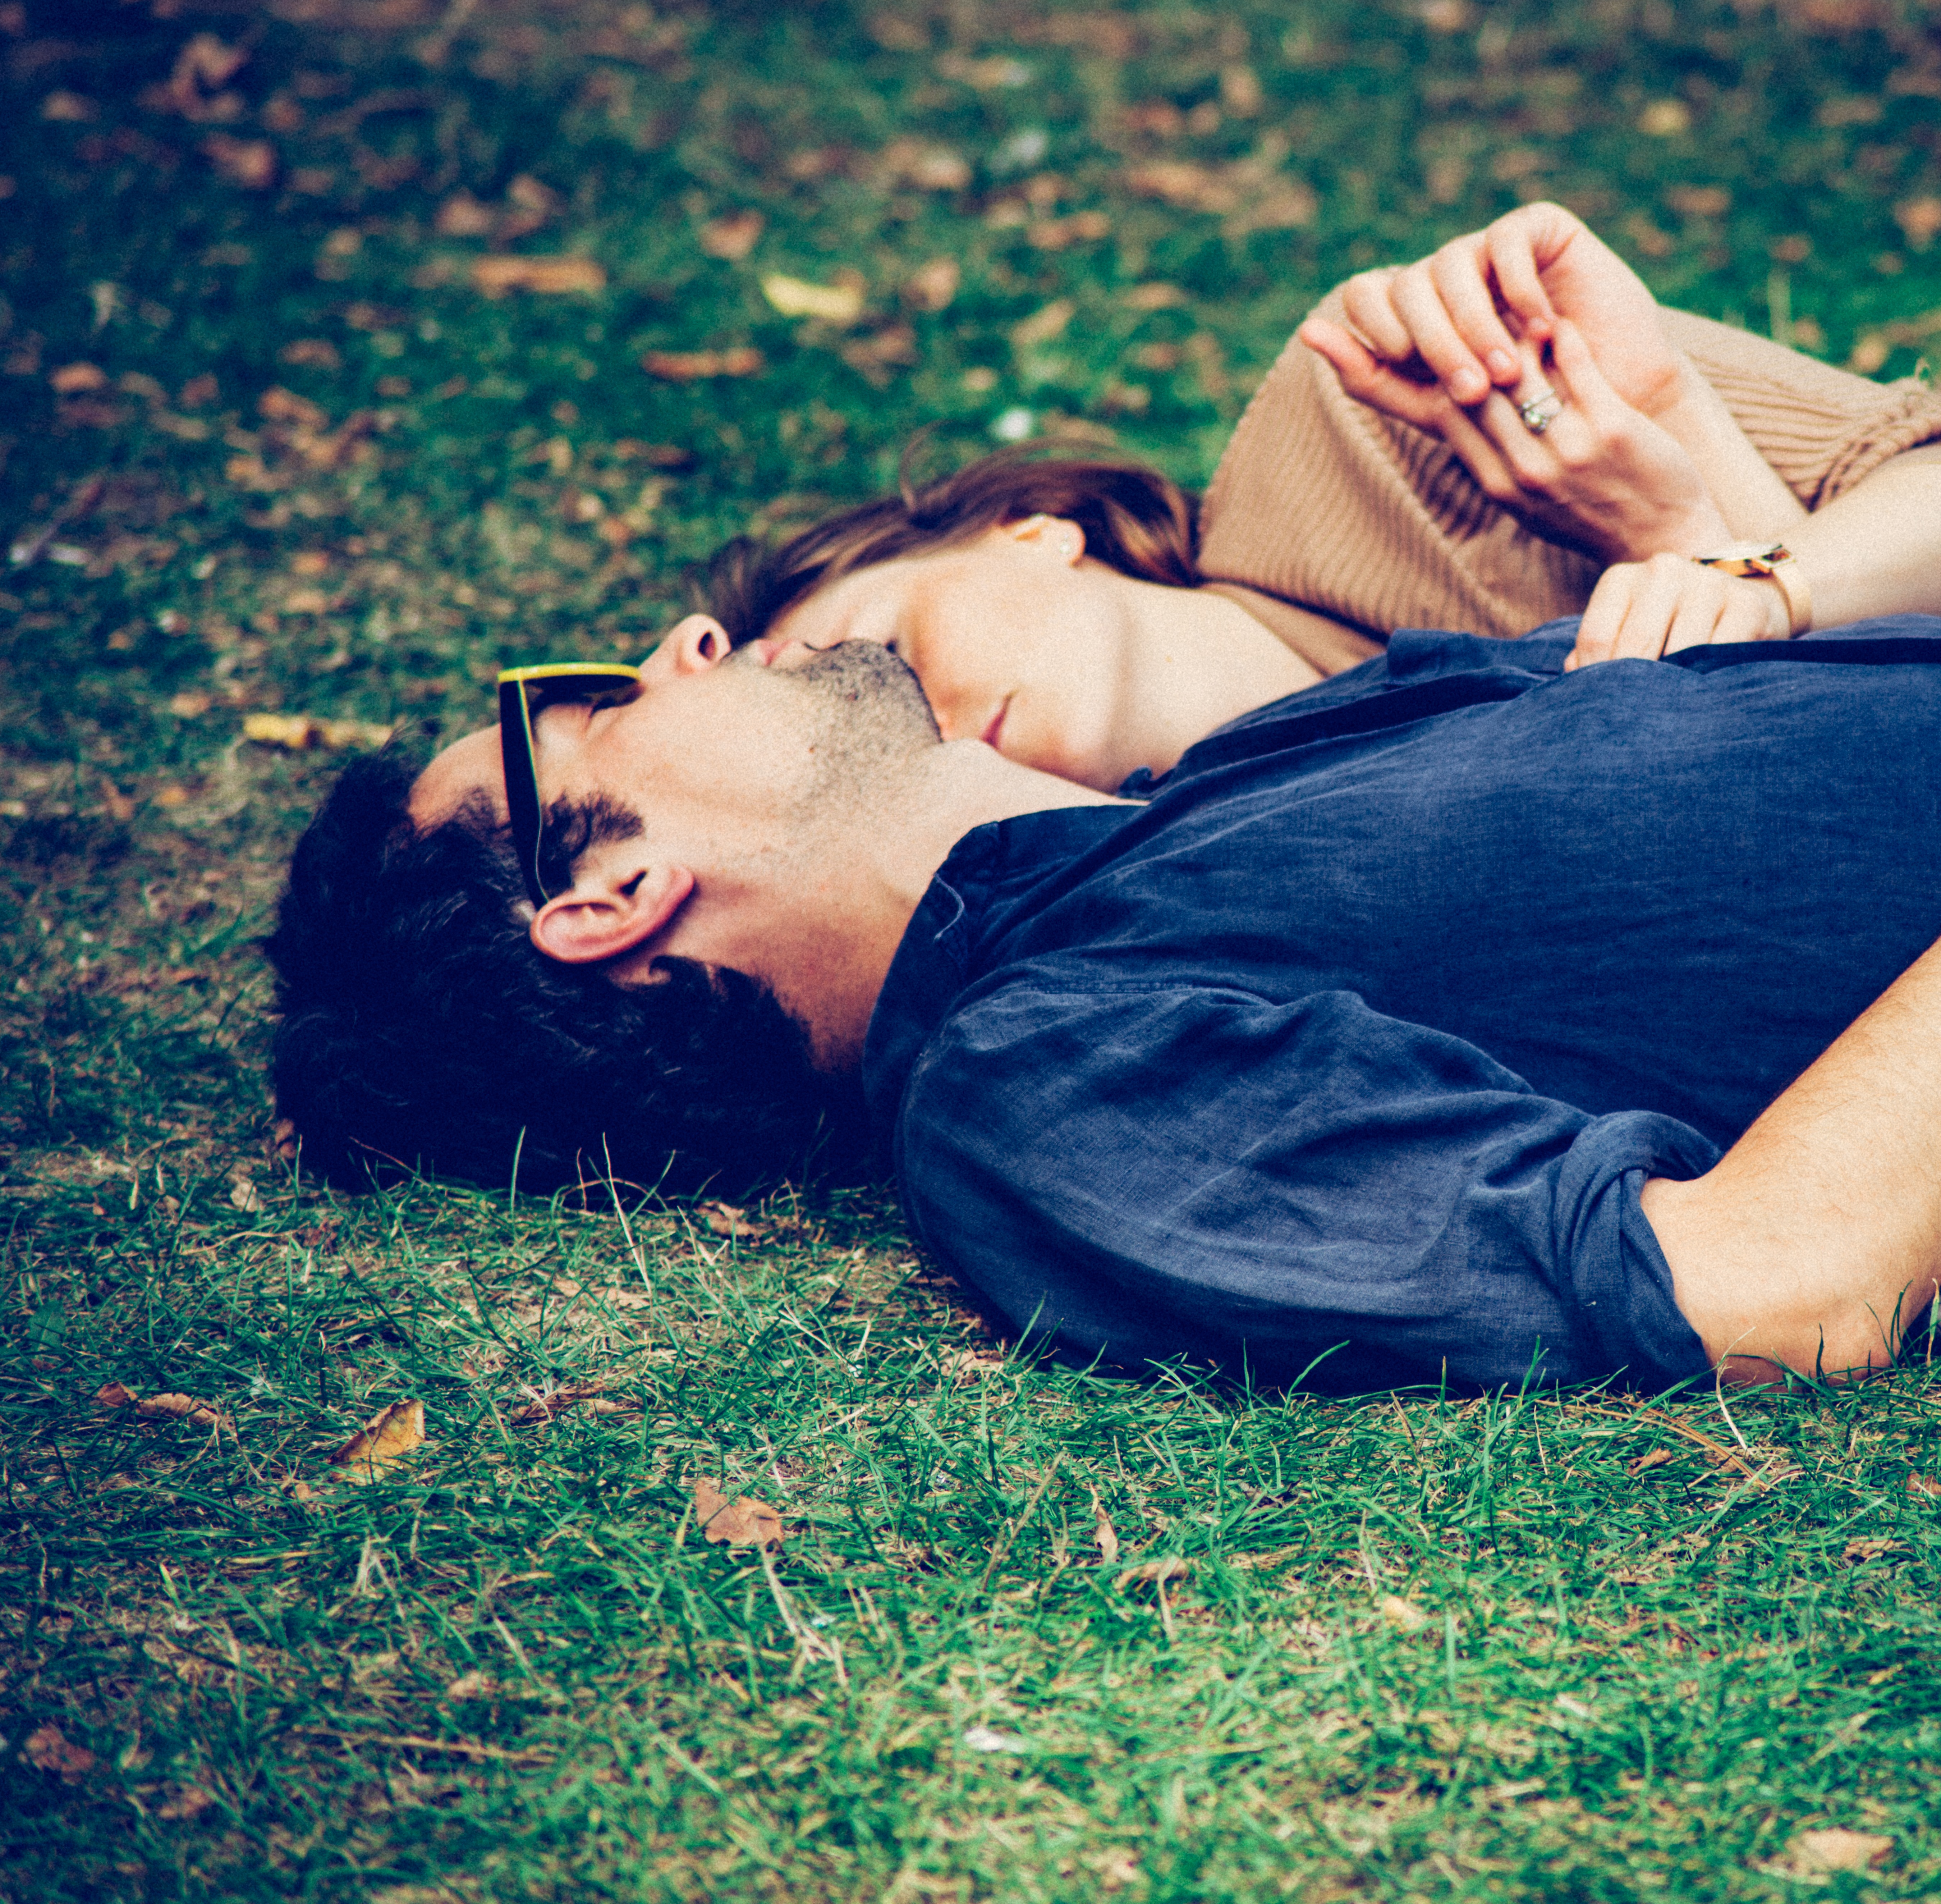
grass, person, people, girl, woman, photography, love, portrait, color, sitting, couple, romance, child, blue, rest, outdoors, relaxation, photograph, beauty, emotion, interaction, photo shoot, portrait photography, human positions, human action